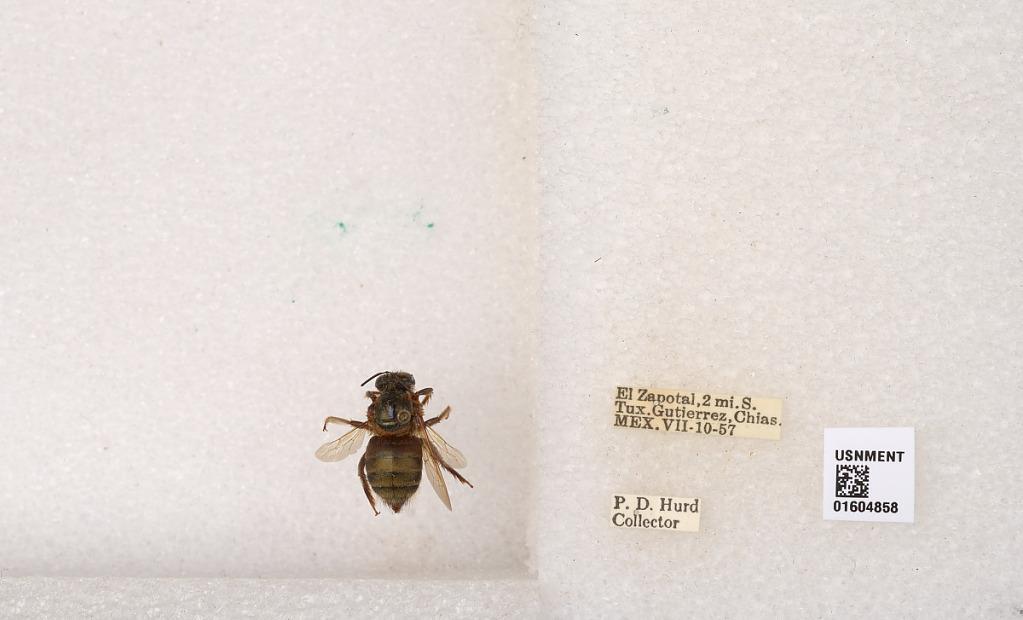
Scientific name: Xylocopa (Schonnherria) viridis Smith
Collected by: P. Hurd
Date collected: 1957-7-10
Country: Mexico
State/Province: Chiapas
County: Ocosingo
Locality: El Zapotal, 2 mi. S. Tux. Gutierrez